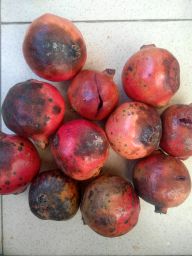
Fruit: Pomegranate
Quality: Bad